Rudolph Valentino

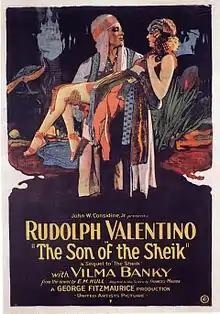
Poster for "The Son of the Sheik"

Valentino returned to the United States in reply to an offer from Ritz-Carlton Pictures (working through Famous Players), which included $7,500 a week, creative control, and filming in New York. Rambova negotiated a two-picture deal with Famous Players and four pictures for Ritz-Carlton. He accepted, turning down an offer to film an Italian production of "Quo Vadis" in Italy.